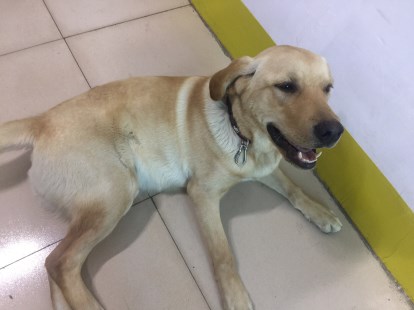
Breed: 3580-n000122-Labrador_retriever